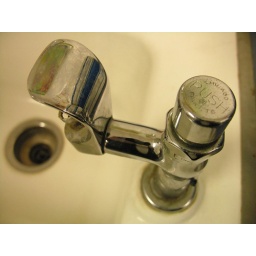
For the Mundane Details Grop. Our classrooms have water fountains attached to the right side of the sink in the room.